Universe 9

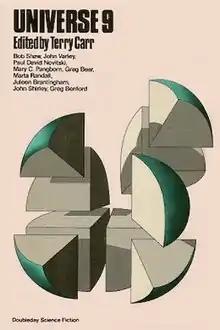
Cover of first edition

Universe 9 is an anthology of original science fiction short stories edited by Terry Carr, the ninth volume in the seventeen-volume Universe anthology series. It was first published in hardcover by Doubleday in May 1979, with a paperback edition from Fawcett Popular Library in April 1980, and a British hardcover edition from Dennis Dobson in May 1980.